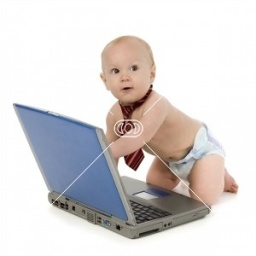
adorable 10 month old baby boy in diaper and tie with laptop computer. shot in studio over white.